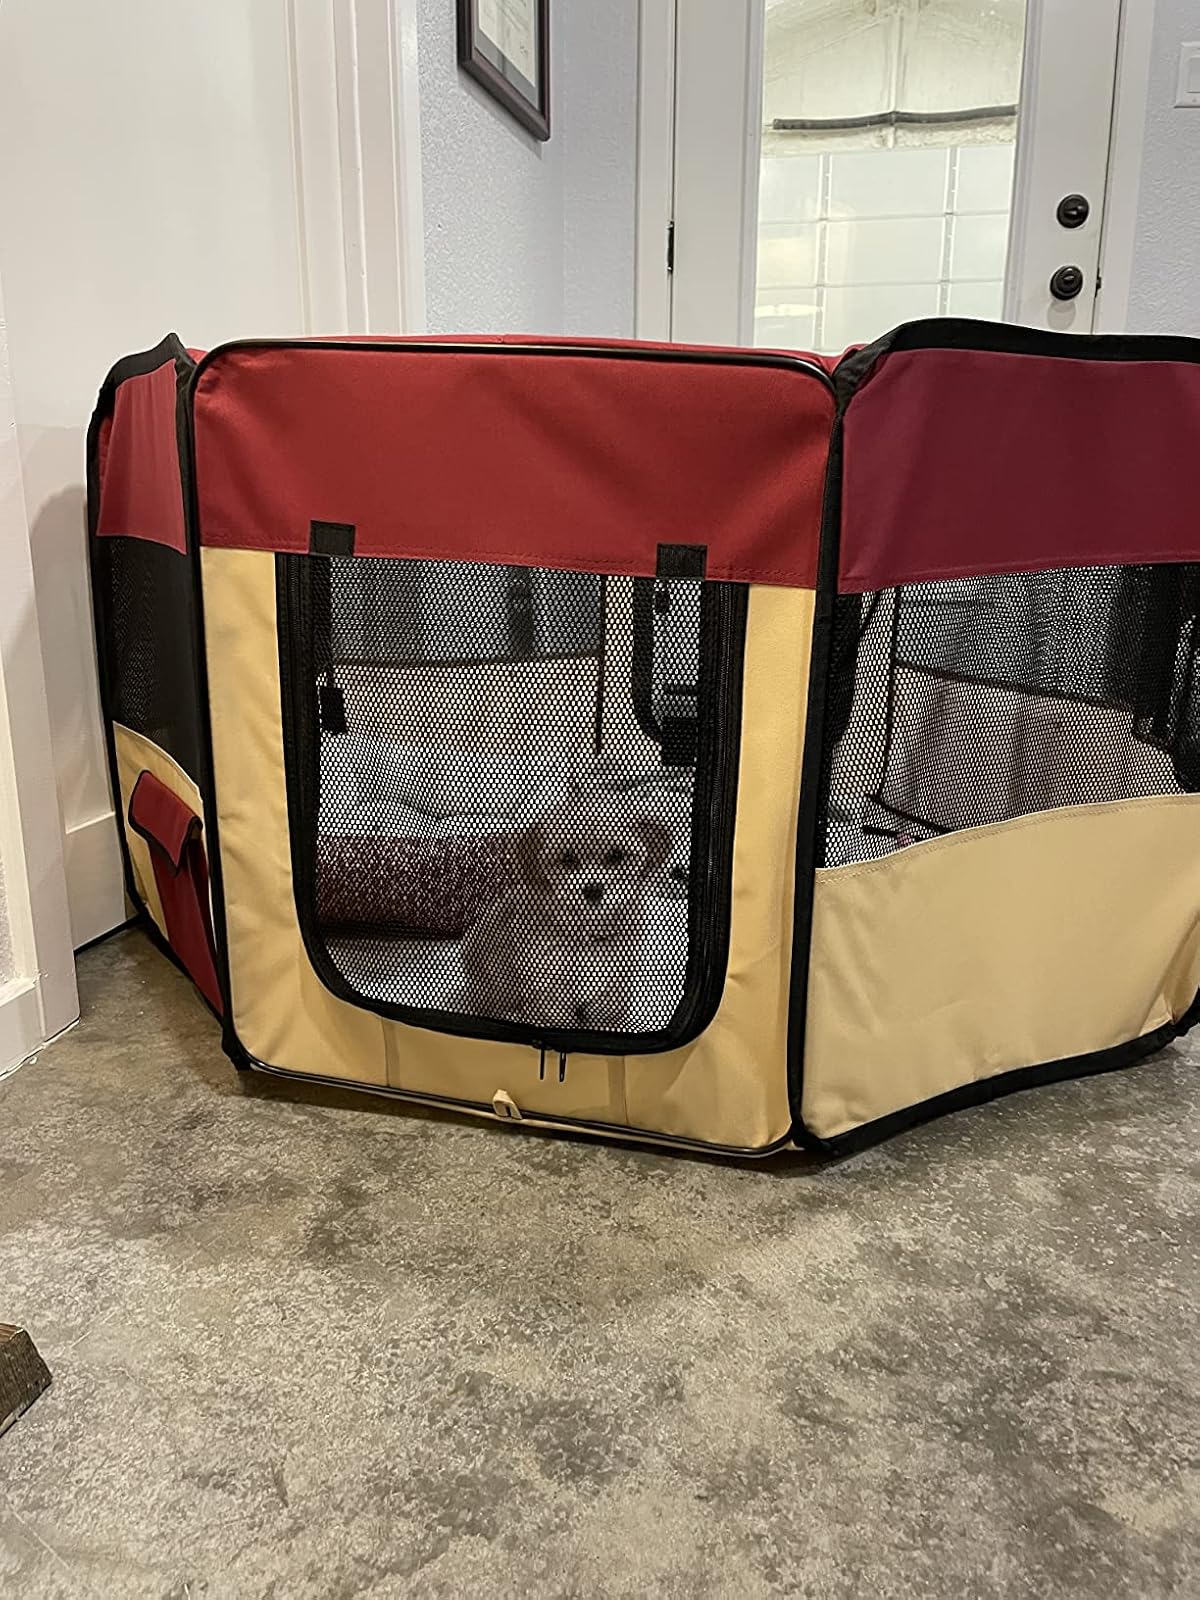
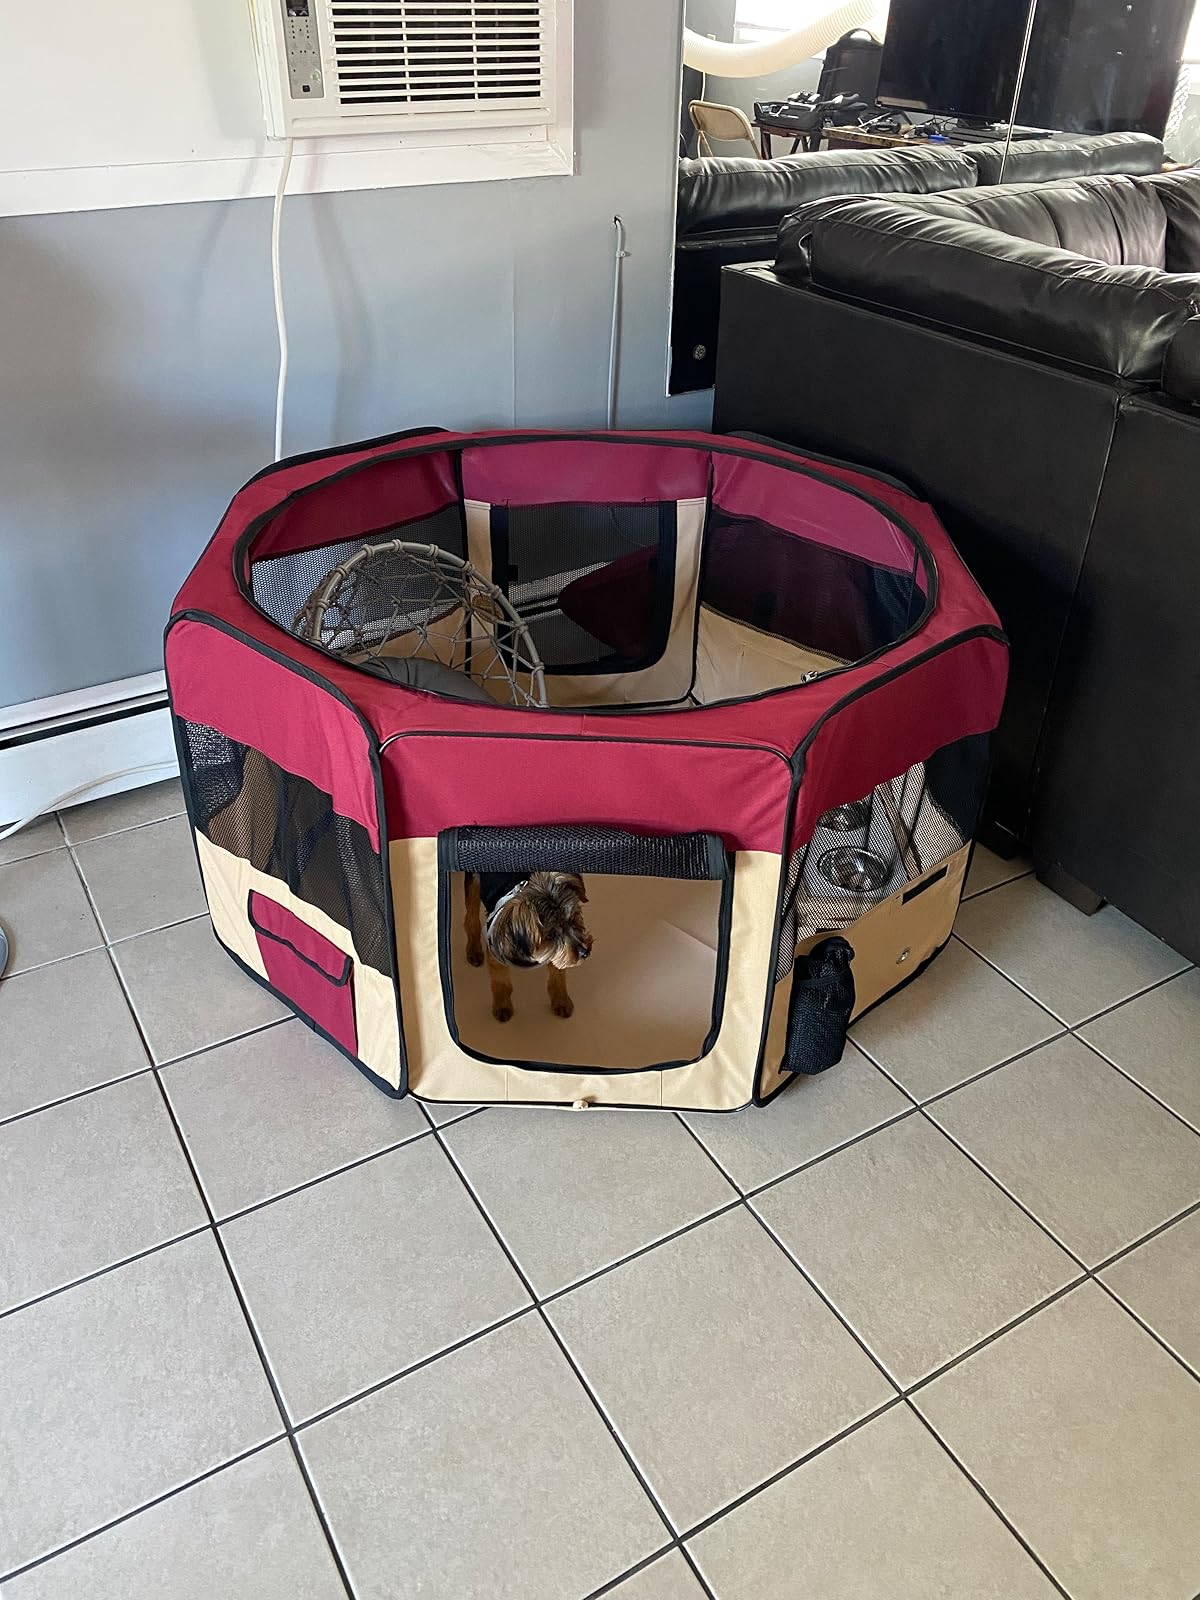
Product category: items_kennel
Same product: yes